Post Instrument

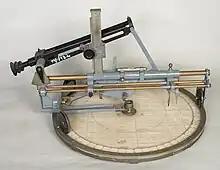
The RAF Museum's Post Instrument is typical of early wartime examples. This model appears to be built in 1936.

The Post Plotting Instrument, or simply Post Instrument and sometimes the Observer Instrument, was the standard optical sighting system used by the UK's Royal Observer Corps (ROC) to determine the location of aircraft. It was used during the period from the mid-1930s into the early 1950s, and was one of the main sources of daytime tracking information during World War II.